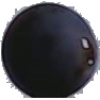
Label: blue_grape